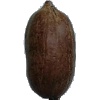
Label: nut_pecan